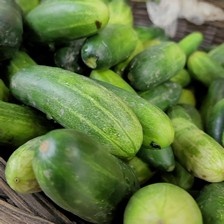
Label: cucumber